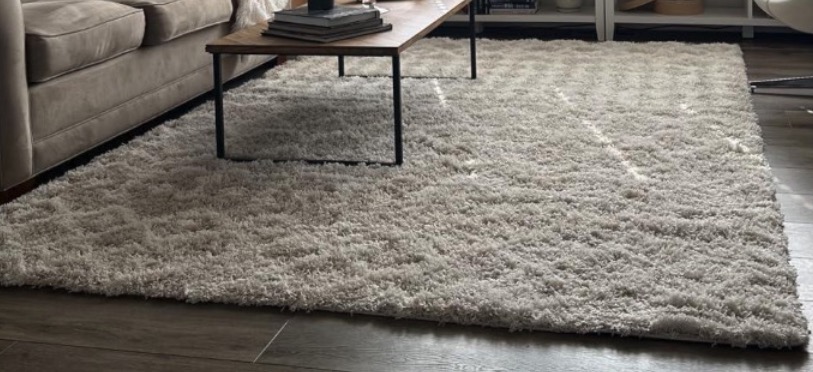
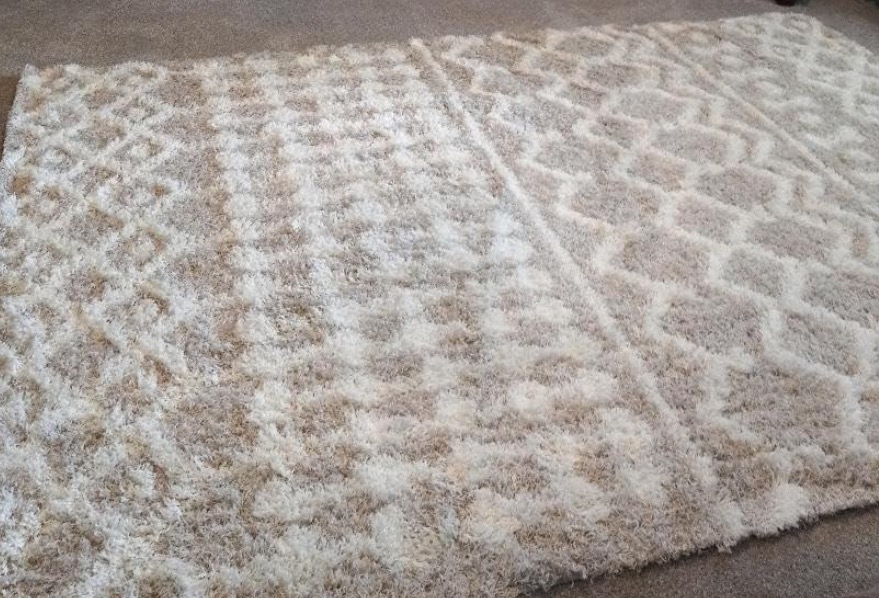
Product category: misc
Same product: yes